History of the European Union

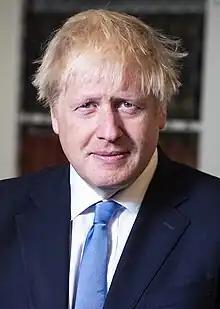
Boris Johnson Prime Minister of the United Kingdom from 2019 to 2022

A pivotal moment in European integration was the Hague Congress of May 1948, as it led to the creation of the European Movement International, the College of Europe and most importantly to the founding of the Council of Europe on the 5th of May 1949 (now known as Europe Day). The Council of Europe was the first institution to bring the sovereign nations of Western Europe together, raising great hopes and fevered debates in the following two years for further European integration. It has since been a broad forum to further cooperation and shared issues, achieving things like the 1950-signed European Convention on Human Rights.